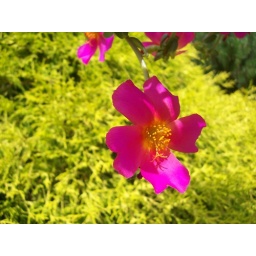
pink against greenish yellow